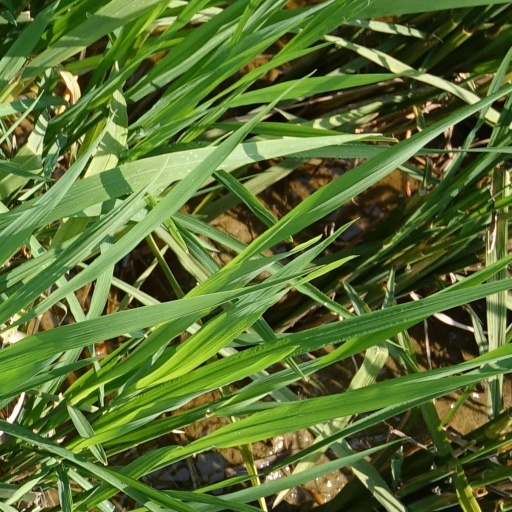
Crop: rice